Intact Financial

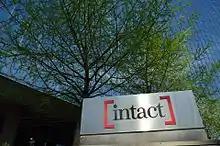
Intact Financial corporate office

The company was founded as the Halifax Fire Insurance Association in 1809. In the 1950s, Dutch insurer Nationale-Nederlanden (NN) established itself in Canada by acquiring the Halifax Insurance Company; Dutch immigration to Canada attracted Nationale-Nederlanden to the country.